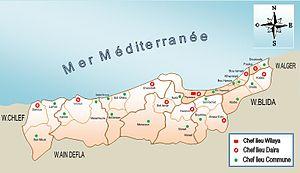
Tipasa42